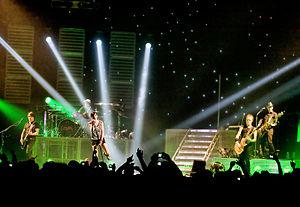
Superbus au Dôme de Marseille le 4 décembre 2009
François Even est un bassiste français né le 1ᵉʳ avril 1972, faisant partie du groupe de rock Superbus.
Greg Jacks est le batteur français du groupe pop rock Superbus, il est né le 7 mars 1976.
Superbus est un groupe de pop rock français formé en 1999 par Jennifer Ayache. La composition de sa formation fait du groupe une exception sur la scène musicale française.